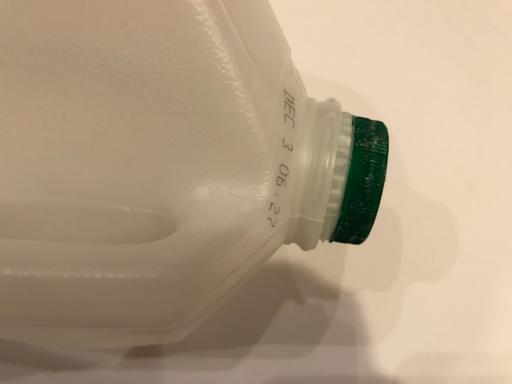
Waste category: plastic